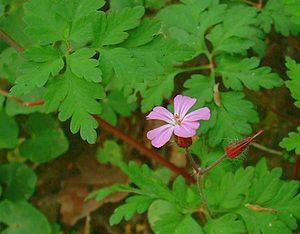
Géranium herbe à Robert, photo J.F. Gaffard, Gy, mai 2004.